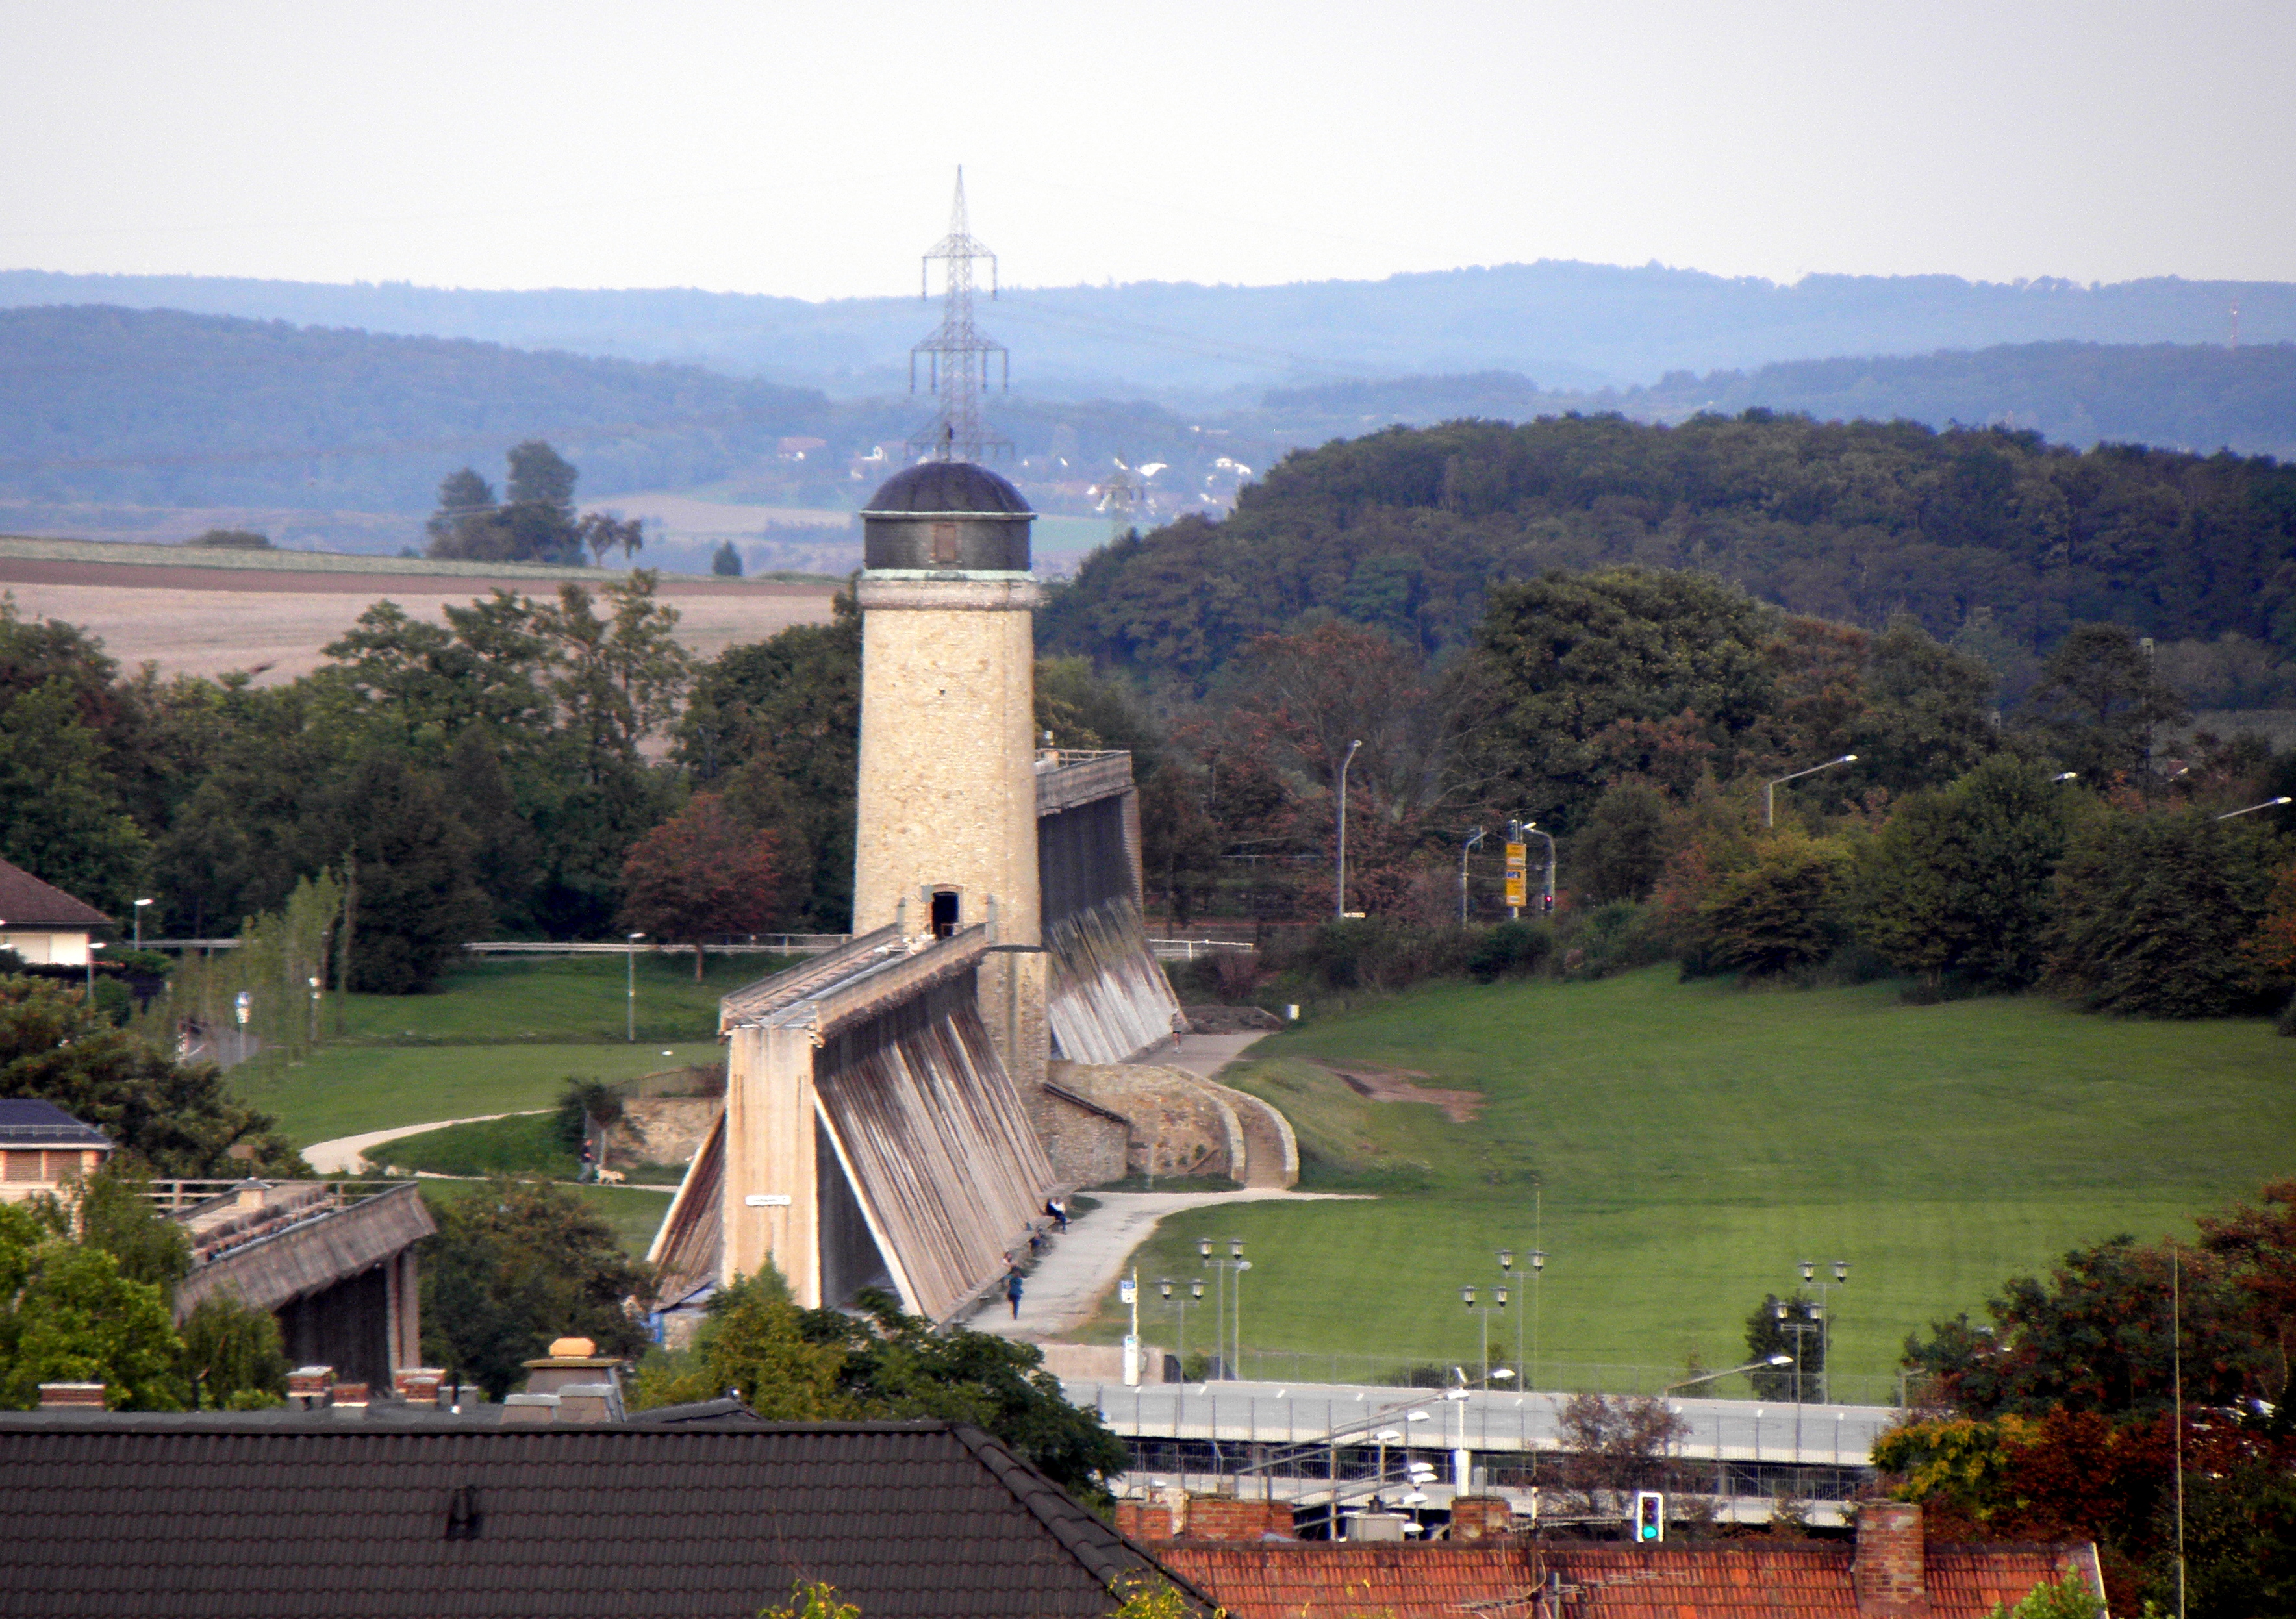
natural, sky, plant, mountain, tree, building, landscape, tower, landmark, city, roof, horizon, grass, hill, urban design, historic site, history, monument, tourism, village, evening, church, suburb, natural landscape, leisure, road, medieval architecture, ancient history, tourist attraction, arch, vacation, facade, steeple, bird's eye view